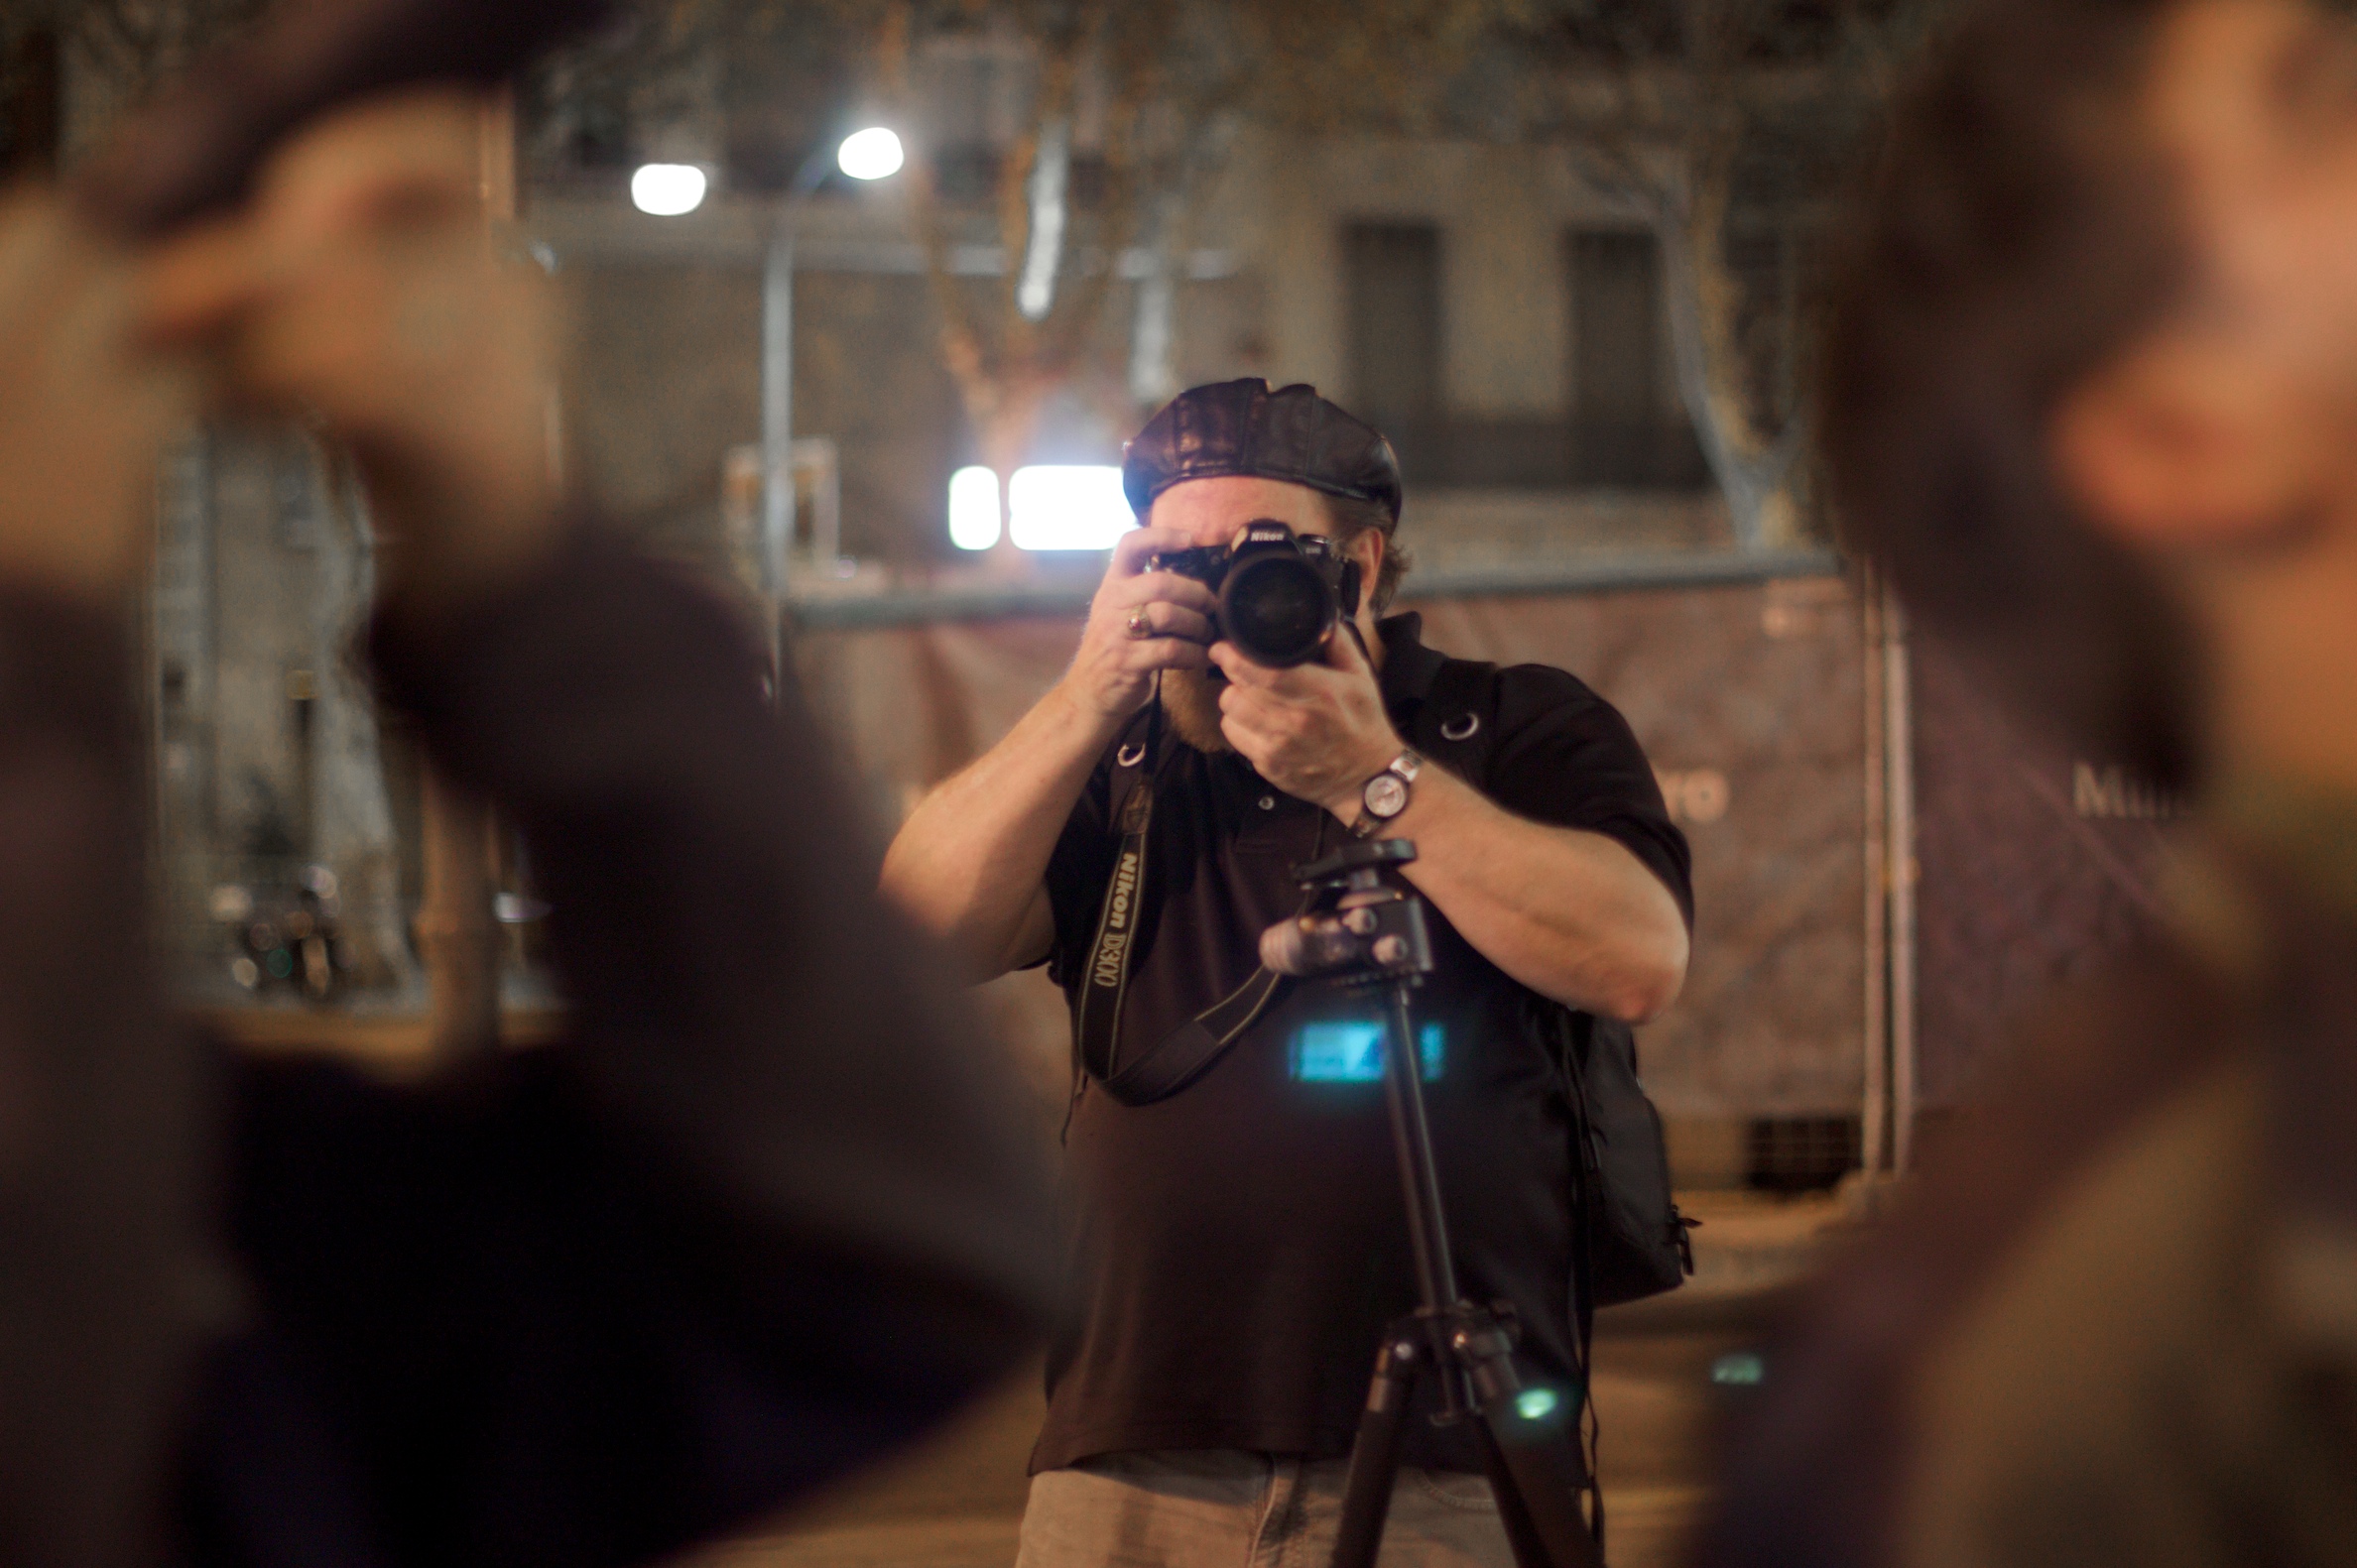
music, crowd, fashion, musician, barcelona, performance, singing, photograph, oet09